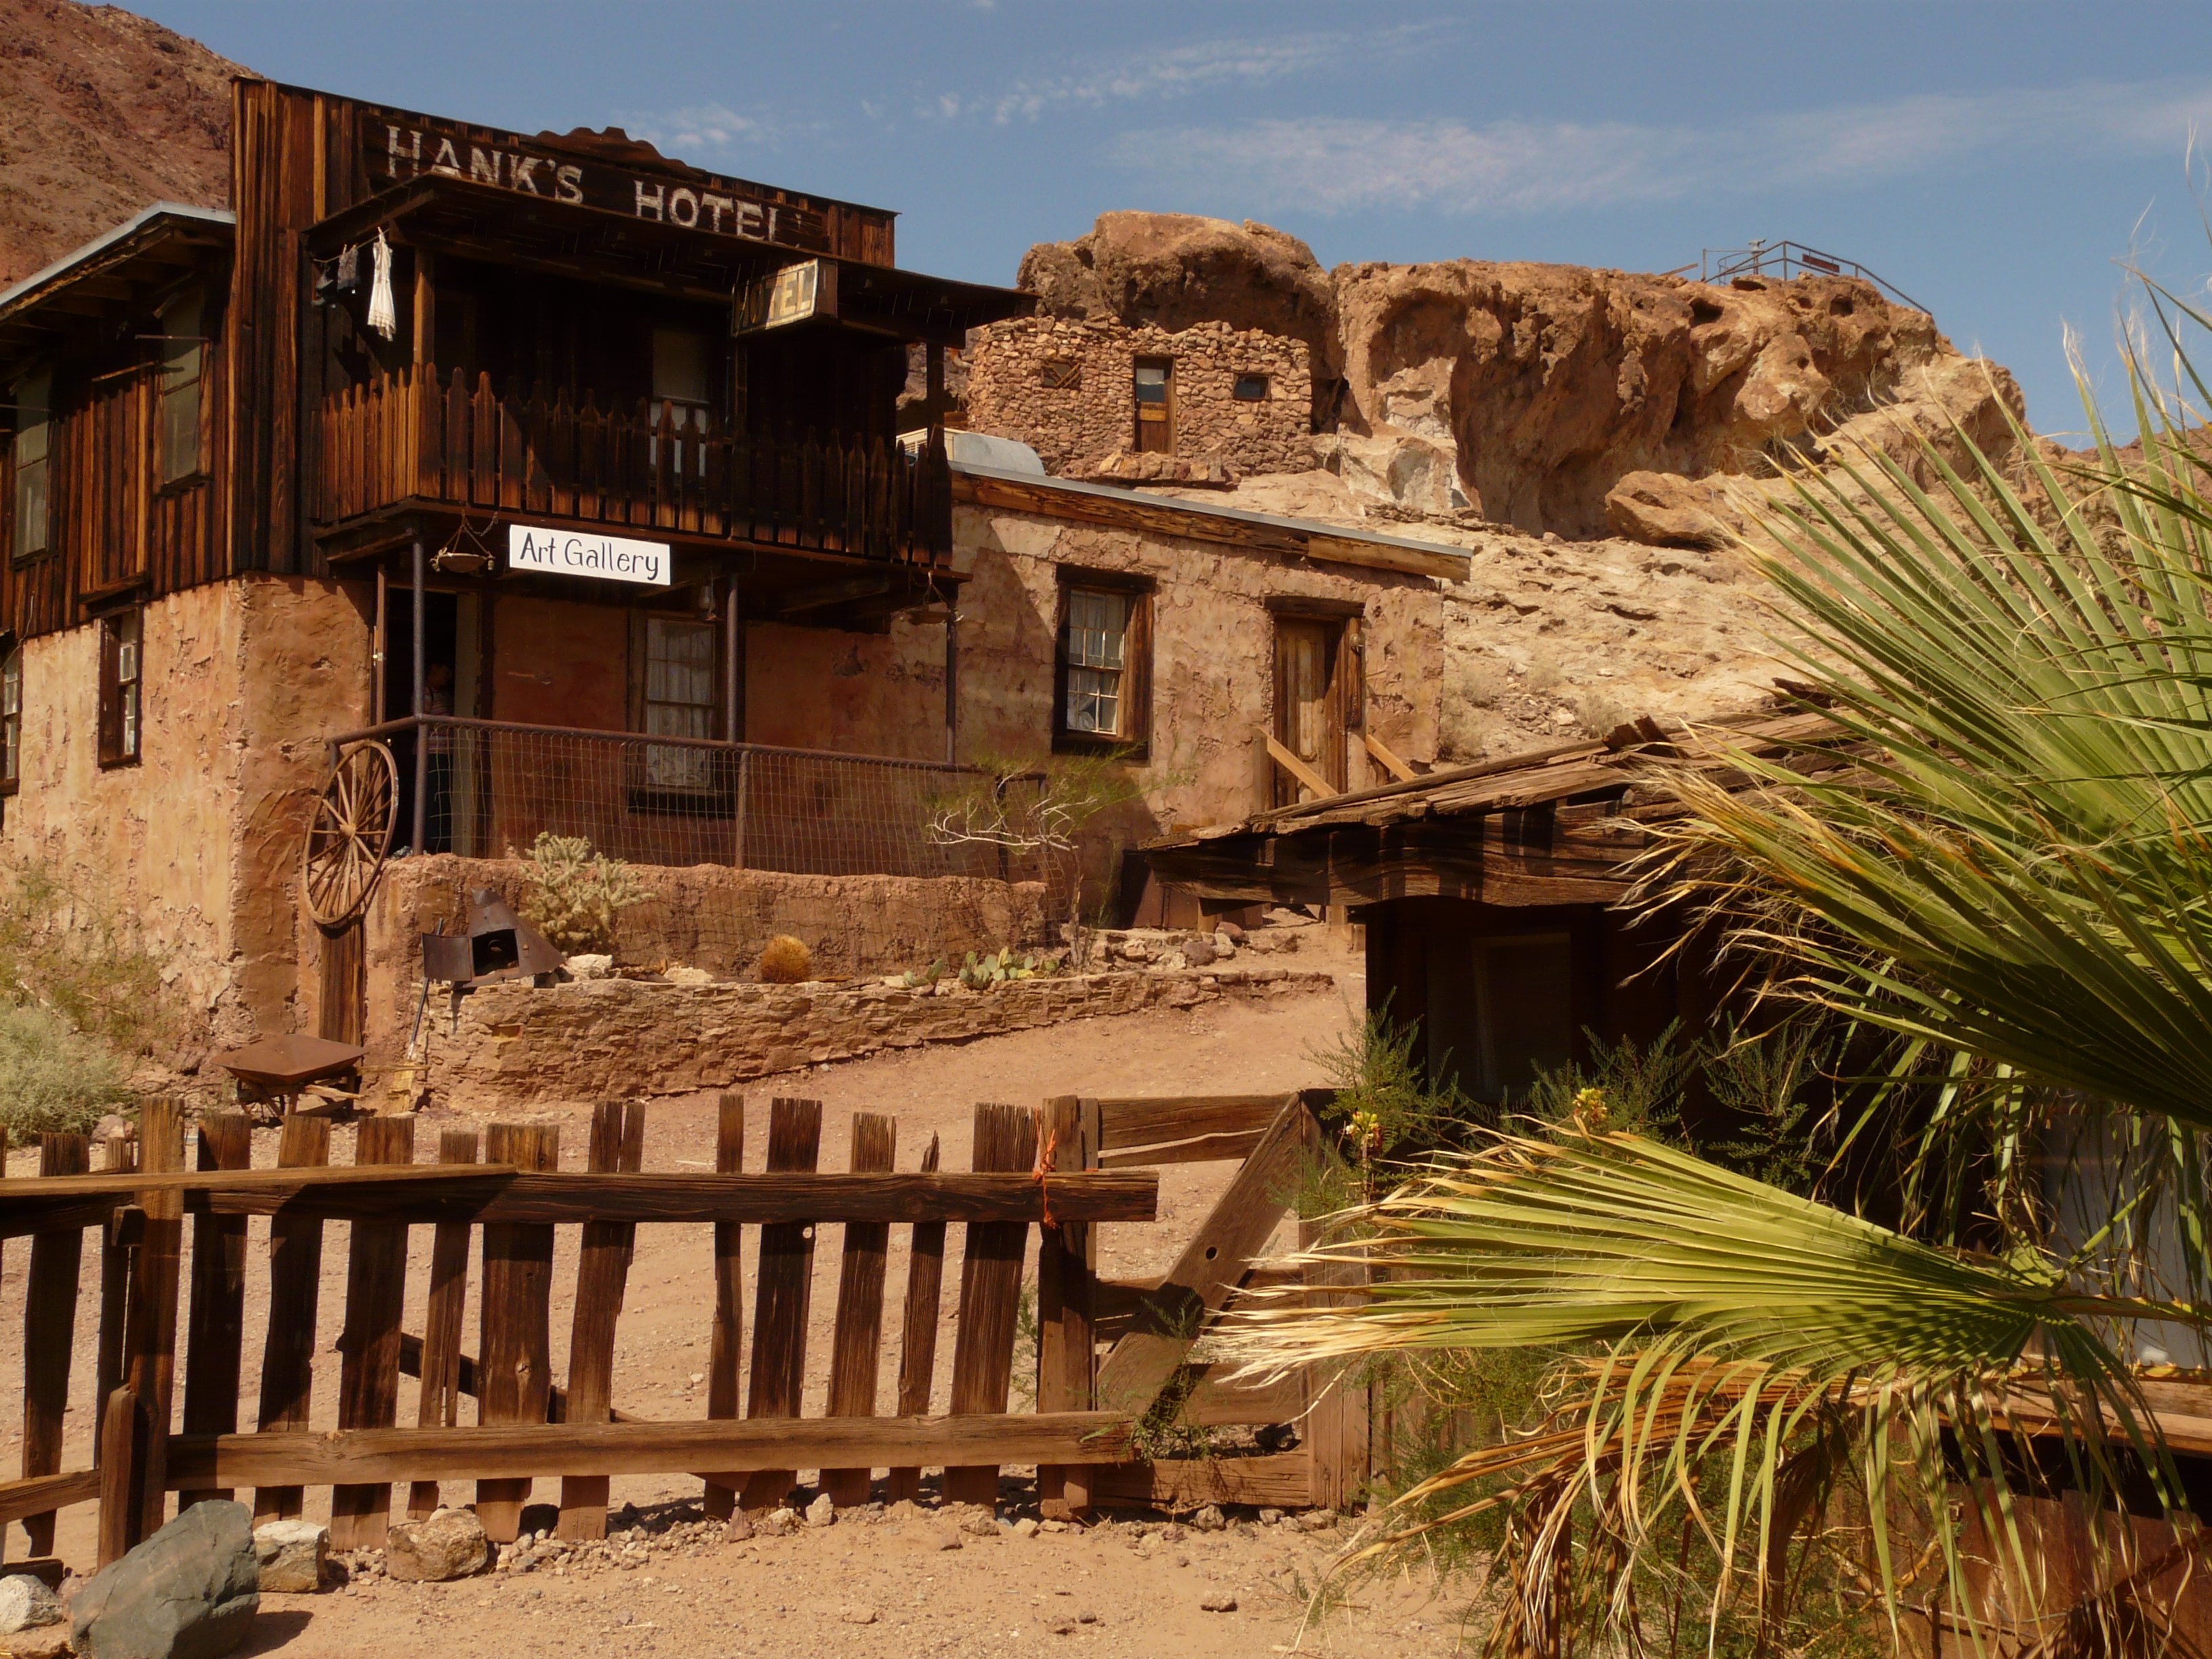
landscape, town, home, vacation, travel, village, usa, tourism, california, mojave desert, ruins, calico, monastery, ghost town, wadi, garden fence, ancient history, silver mining, calico ghost town